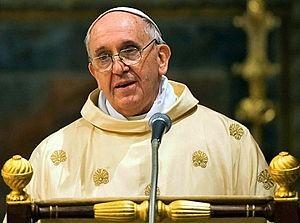
2011 par pays en Europe - 2012 par pays en Europe - 2013 par pays en Europe - 2014 par pays en Europe